Kōzan-ji

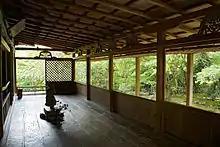
Sekisui-in

A large number of buildings, picture scrolls, carvings, furnishings and old writings have been registered as important cultural properties. The most significant among these include: